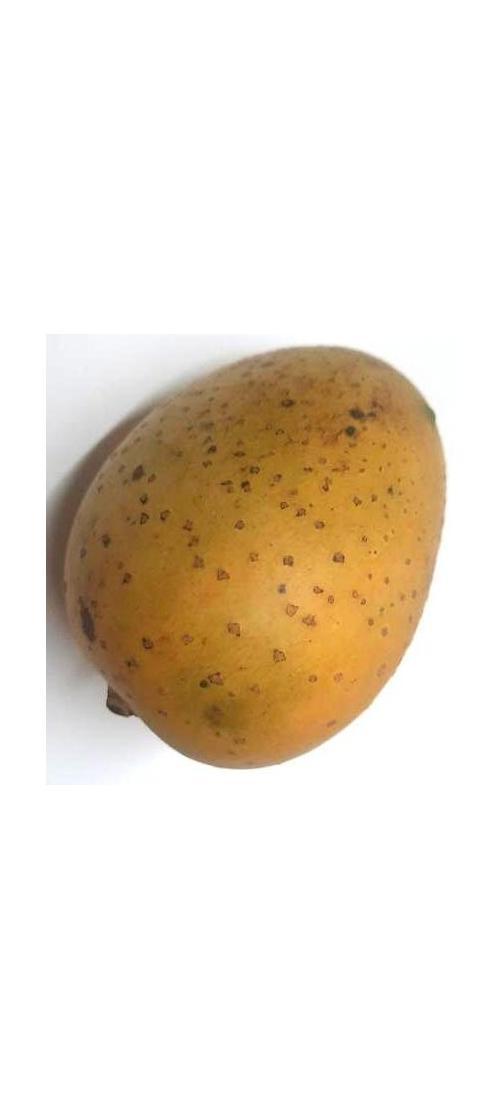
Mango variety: Gourmoti